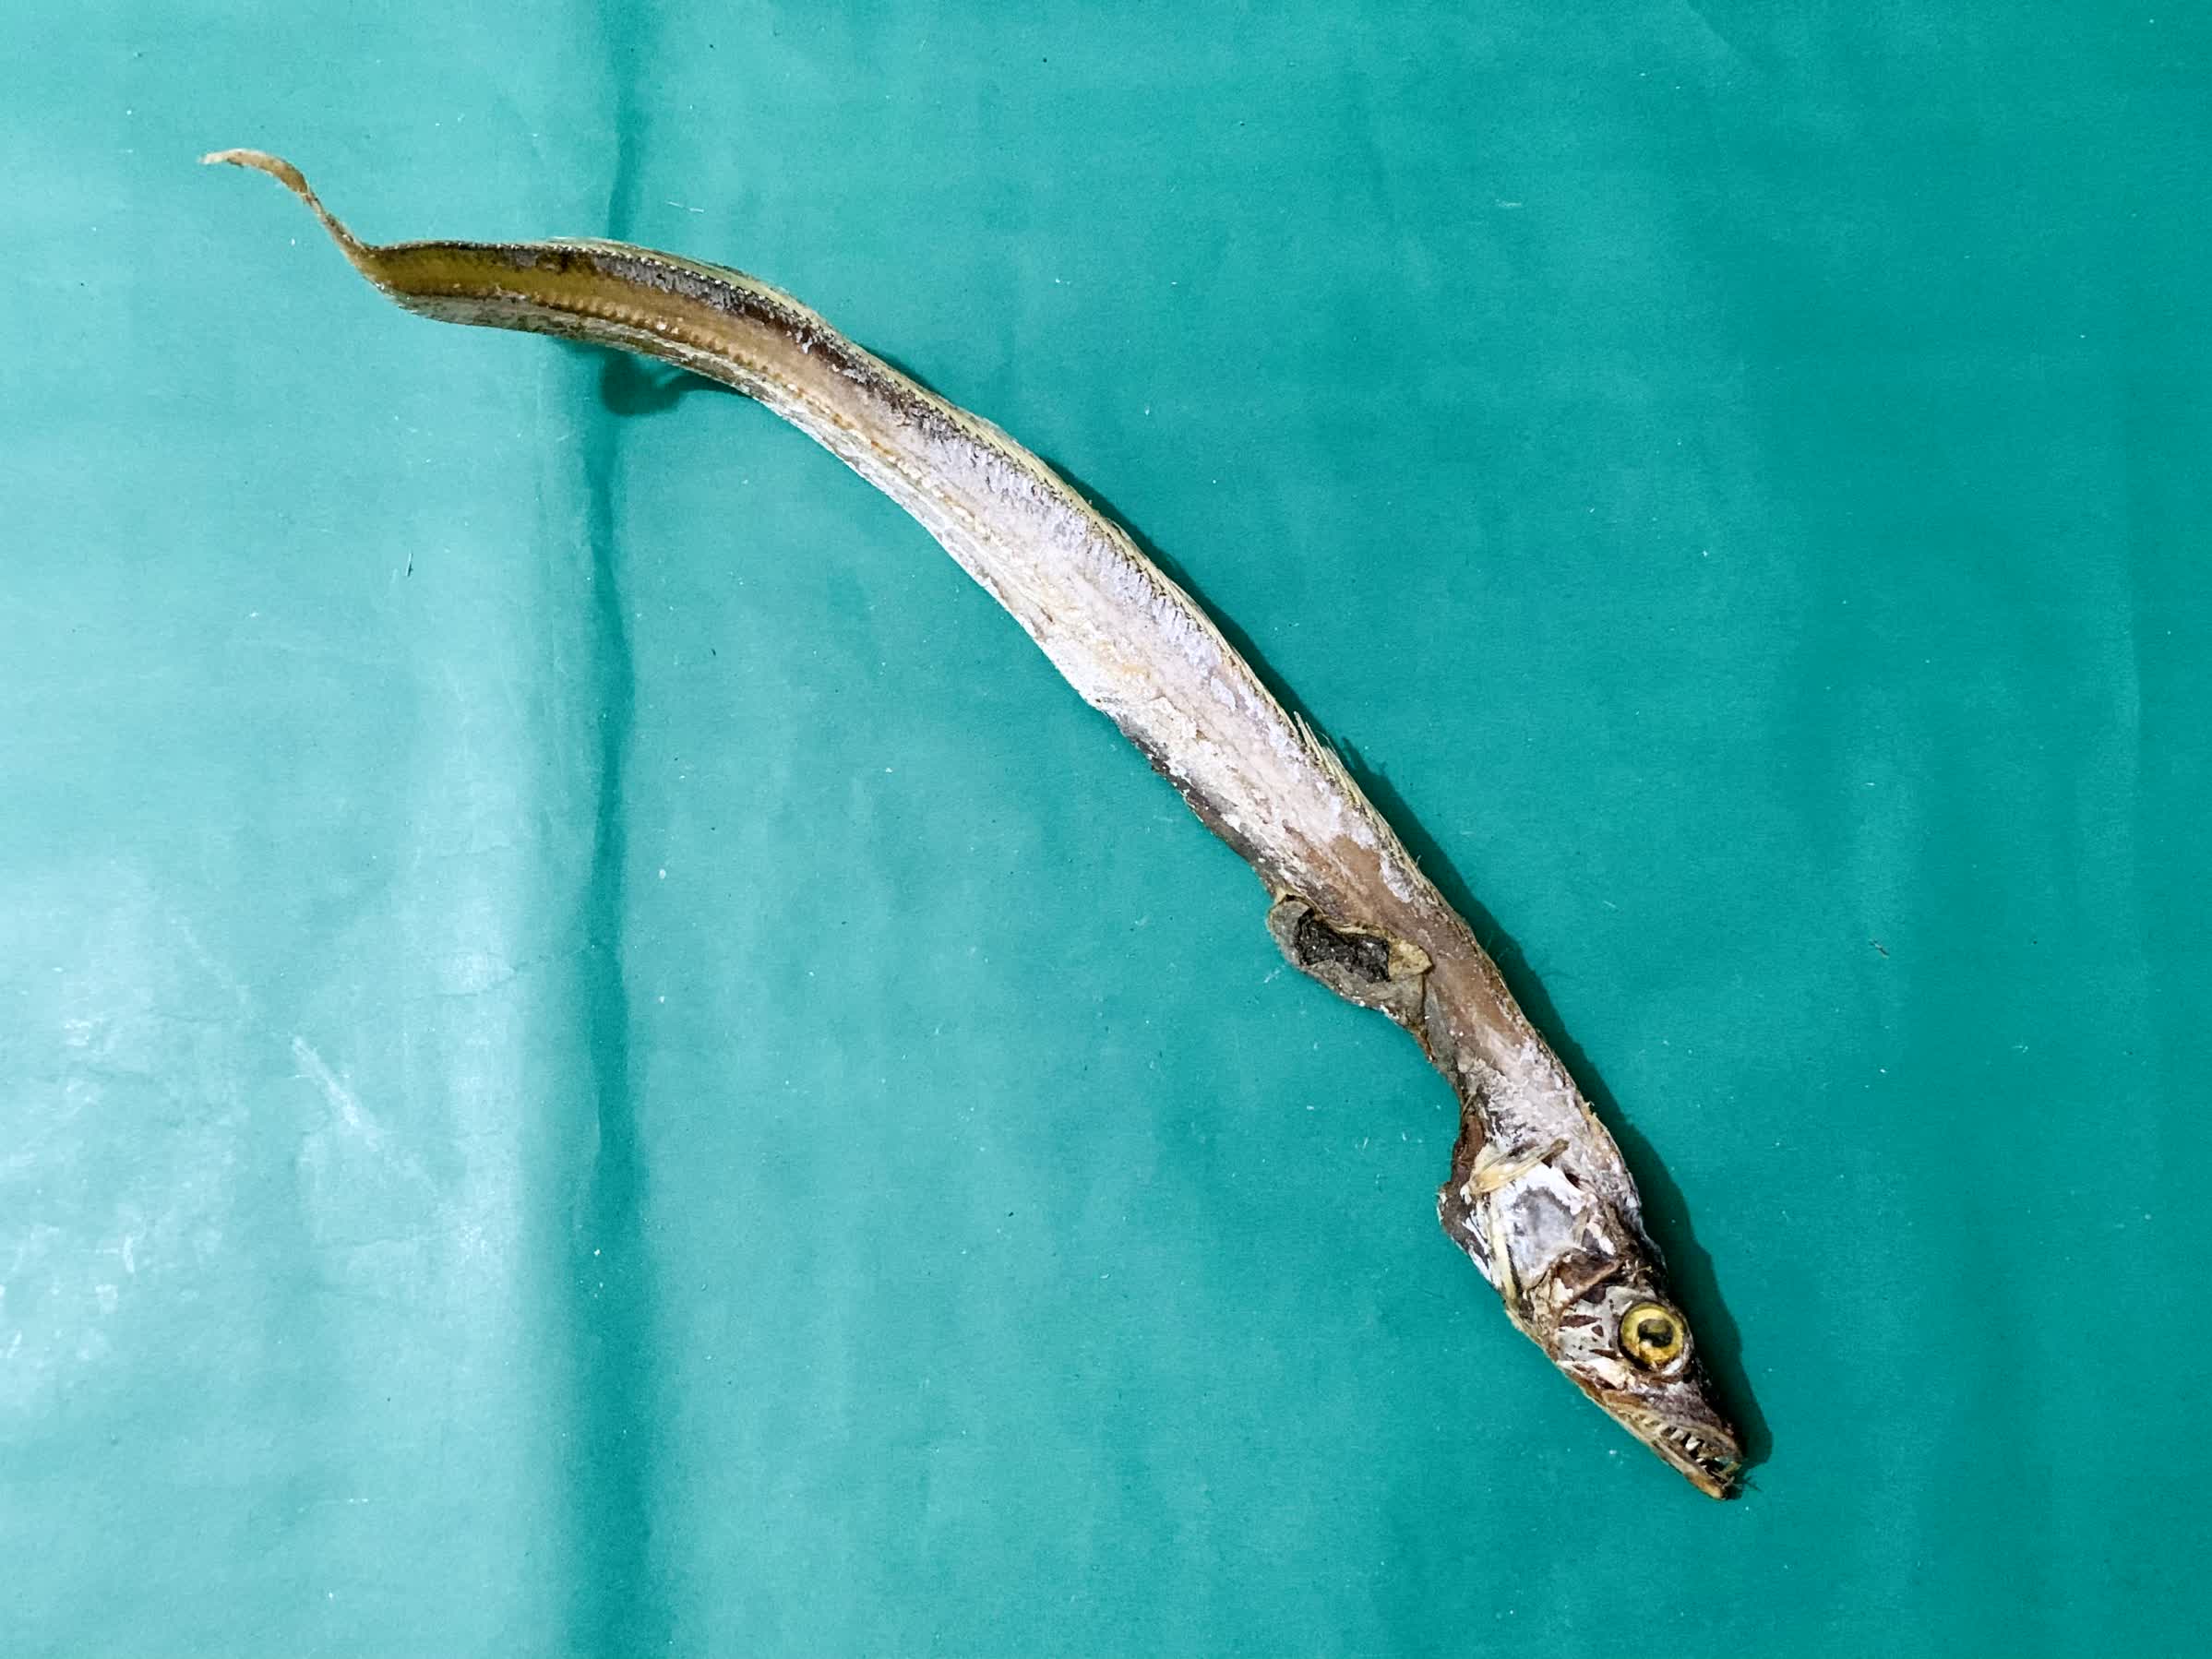
Species: Churi